Tony Miles (poker player)

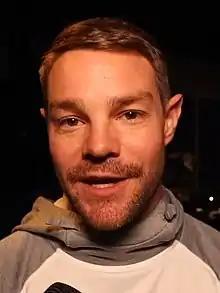
Tony Miles in 2018

Tony Miles is an American professional poker player, originally from Ogden, Utah but now residing in Jacksonville, Florida. In 2018 he was runner-up at the World Series of Poker Main Event.